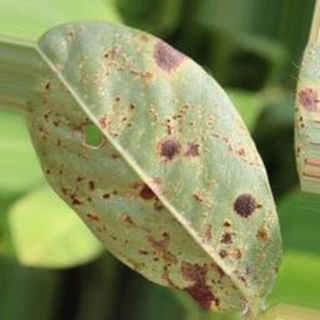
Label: groundnut_rust